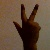
The image shows a hand gesture representing the number 3 in Indian Sign Language.